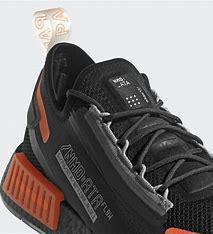
Brand: Adidas
Model: NMD_R1 Spectoo